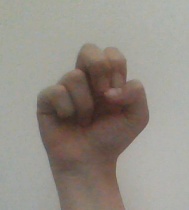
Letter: gaaf